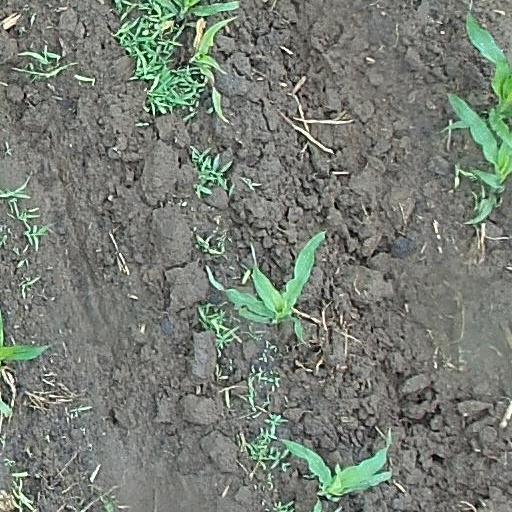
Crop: maize; corn